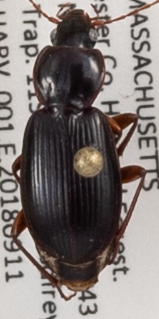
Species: Synuchus impunctatus
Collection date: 2018-09-11
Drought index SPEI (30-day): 0.556
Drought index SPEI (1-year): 0.934
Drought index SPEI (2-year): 0.88